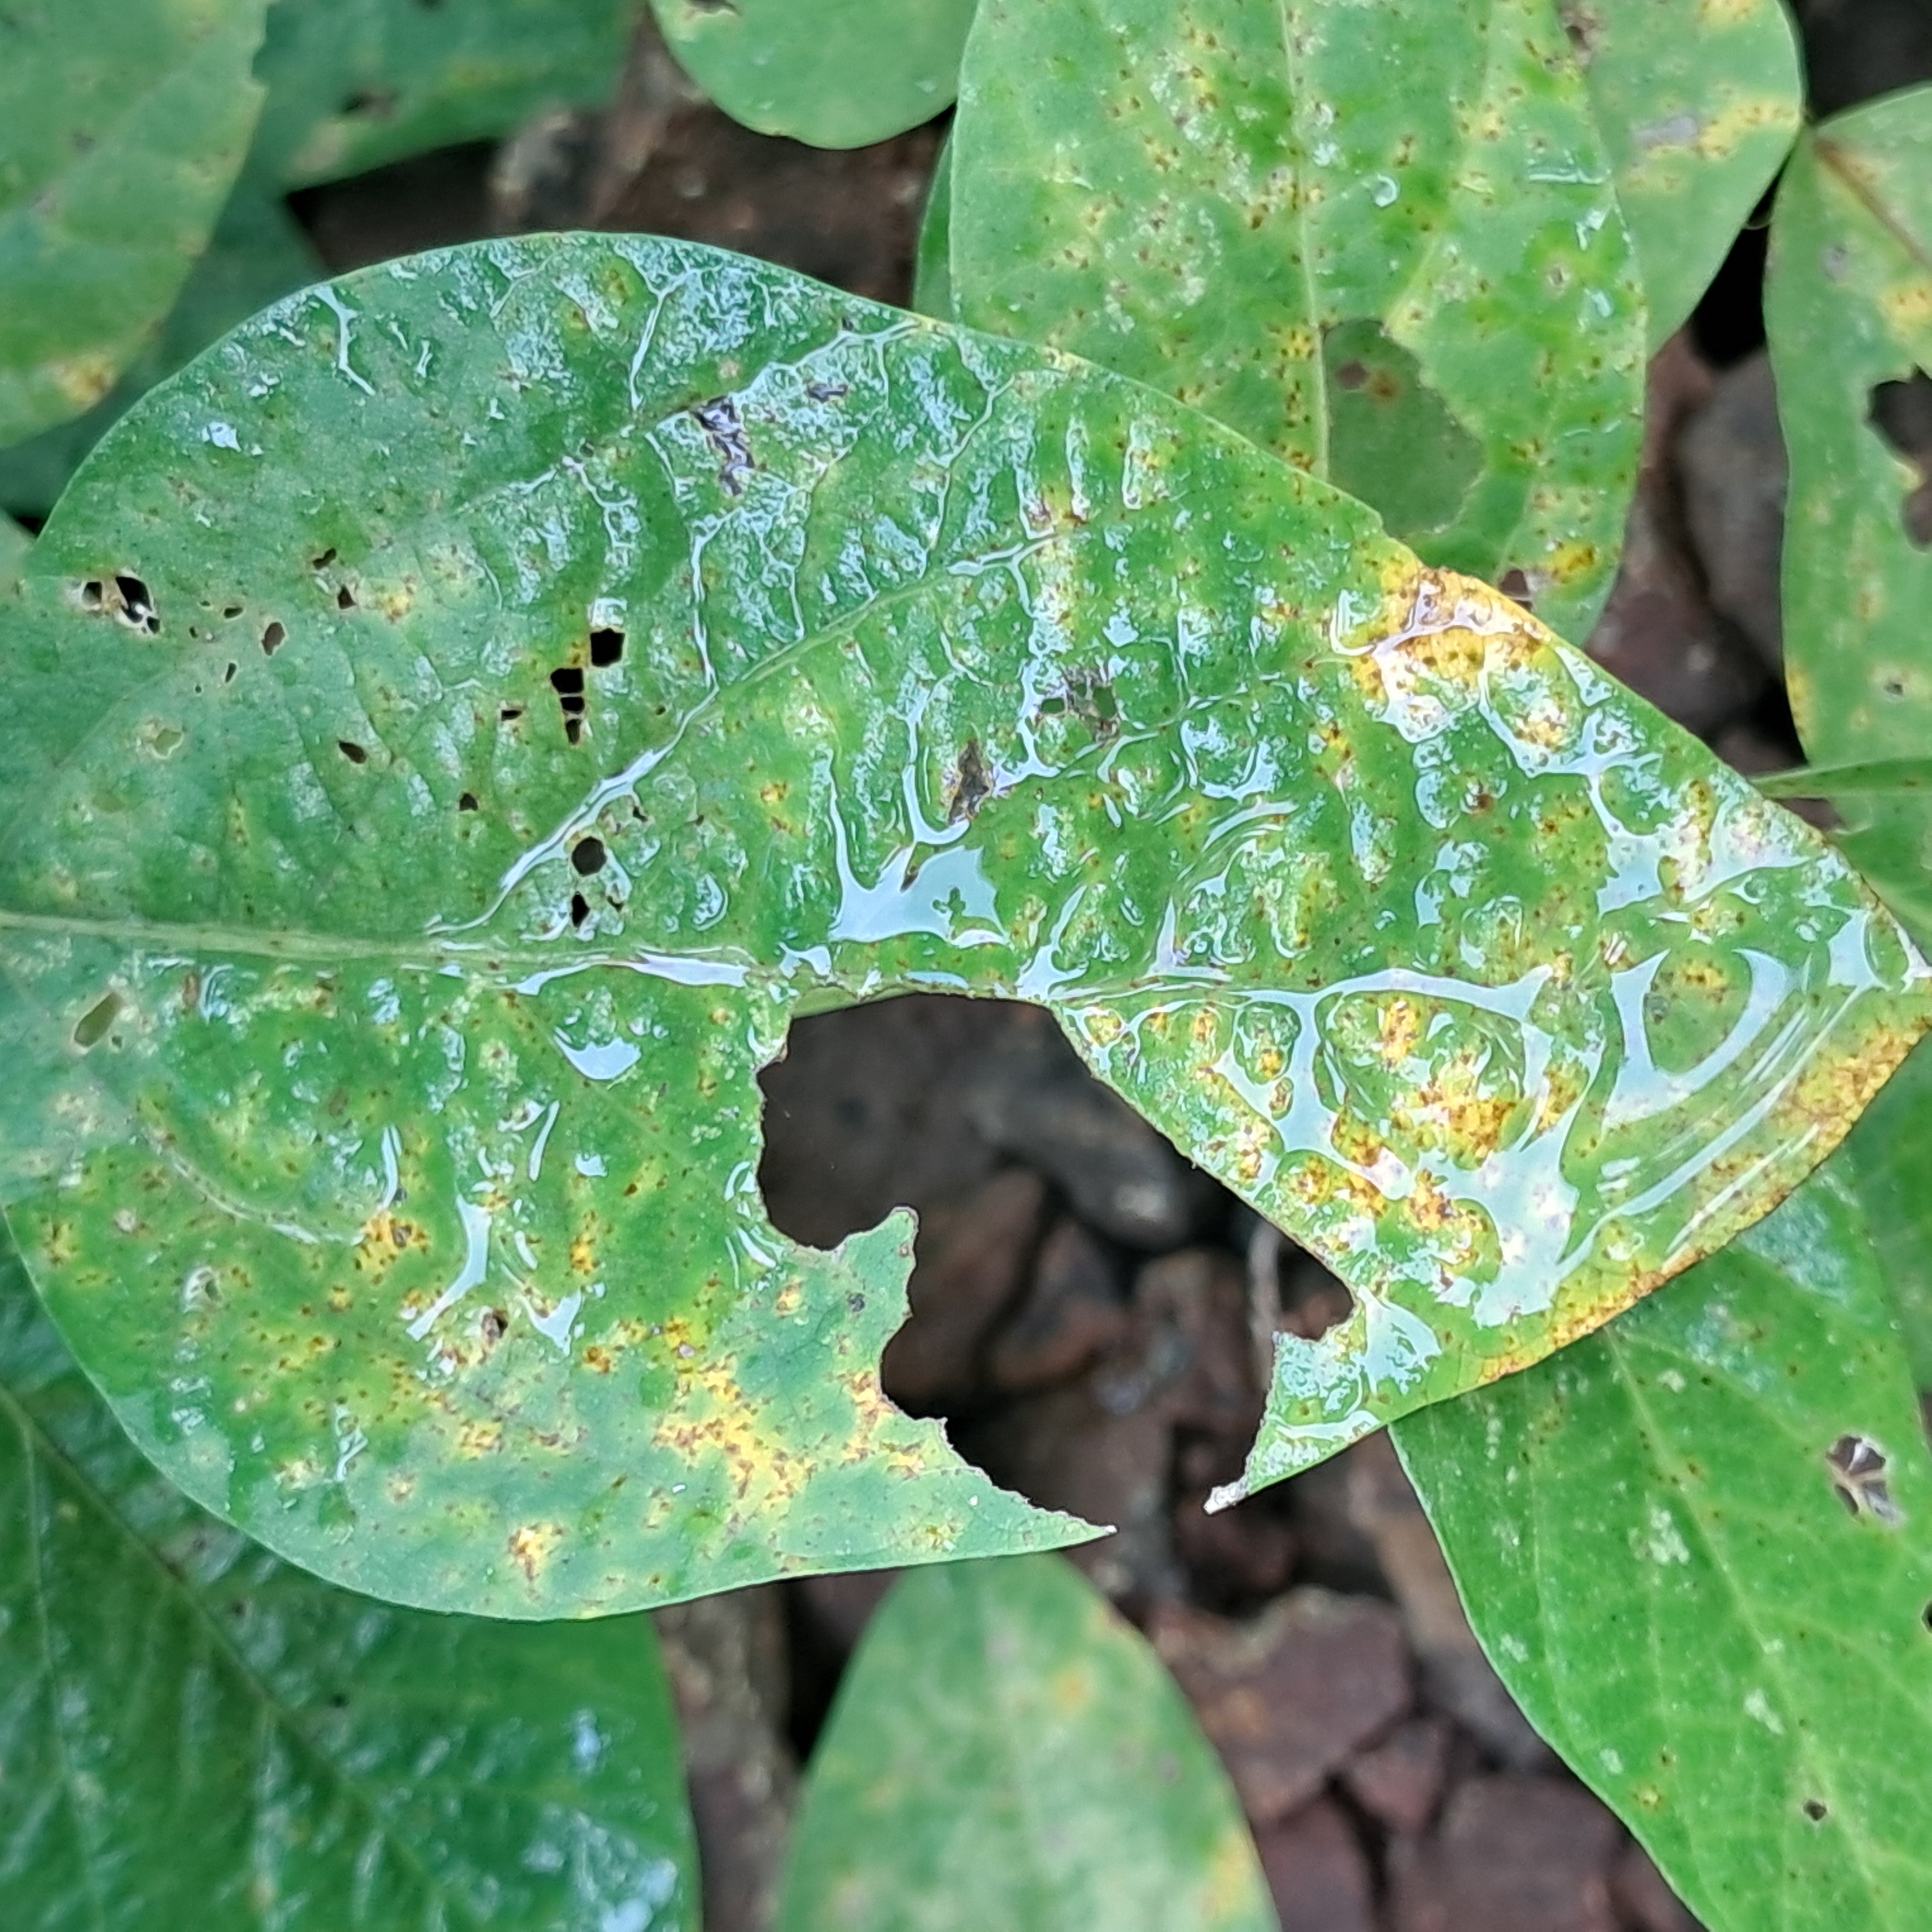
Label: Spectoria_Brown_Spot